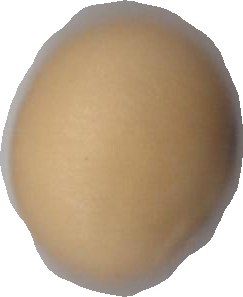
Variety: Dega